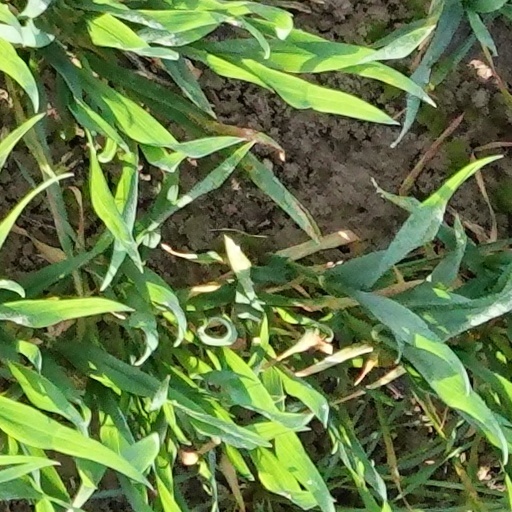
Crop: wheat